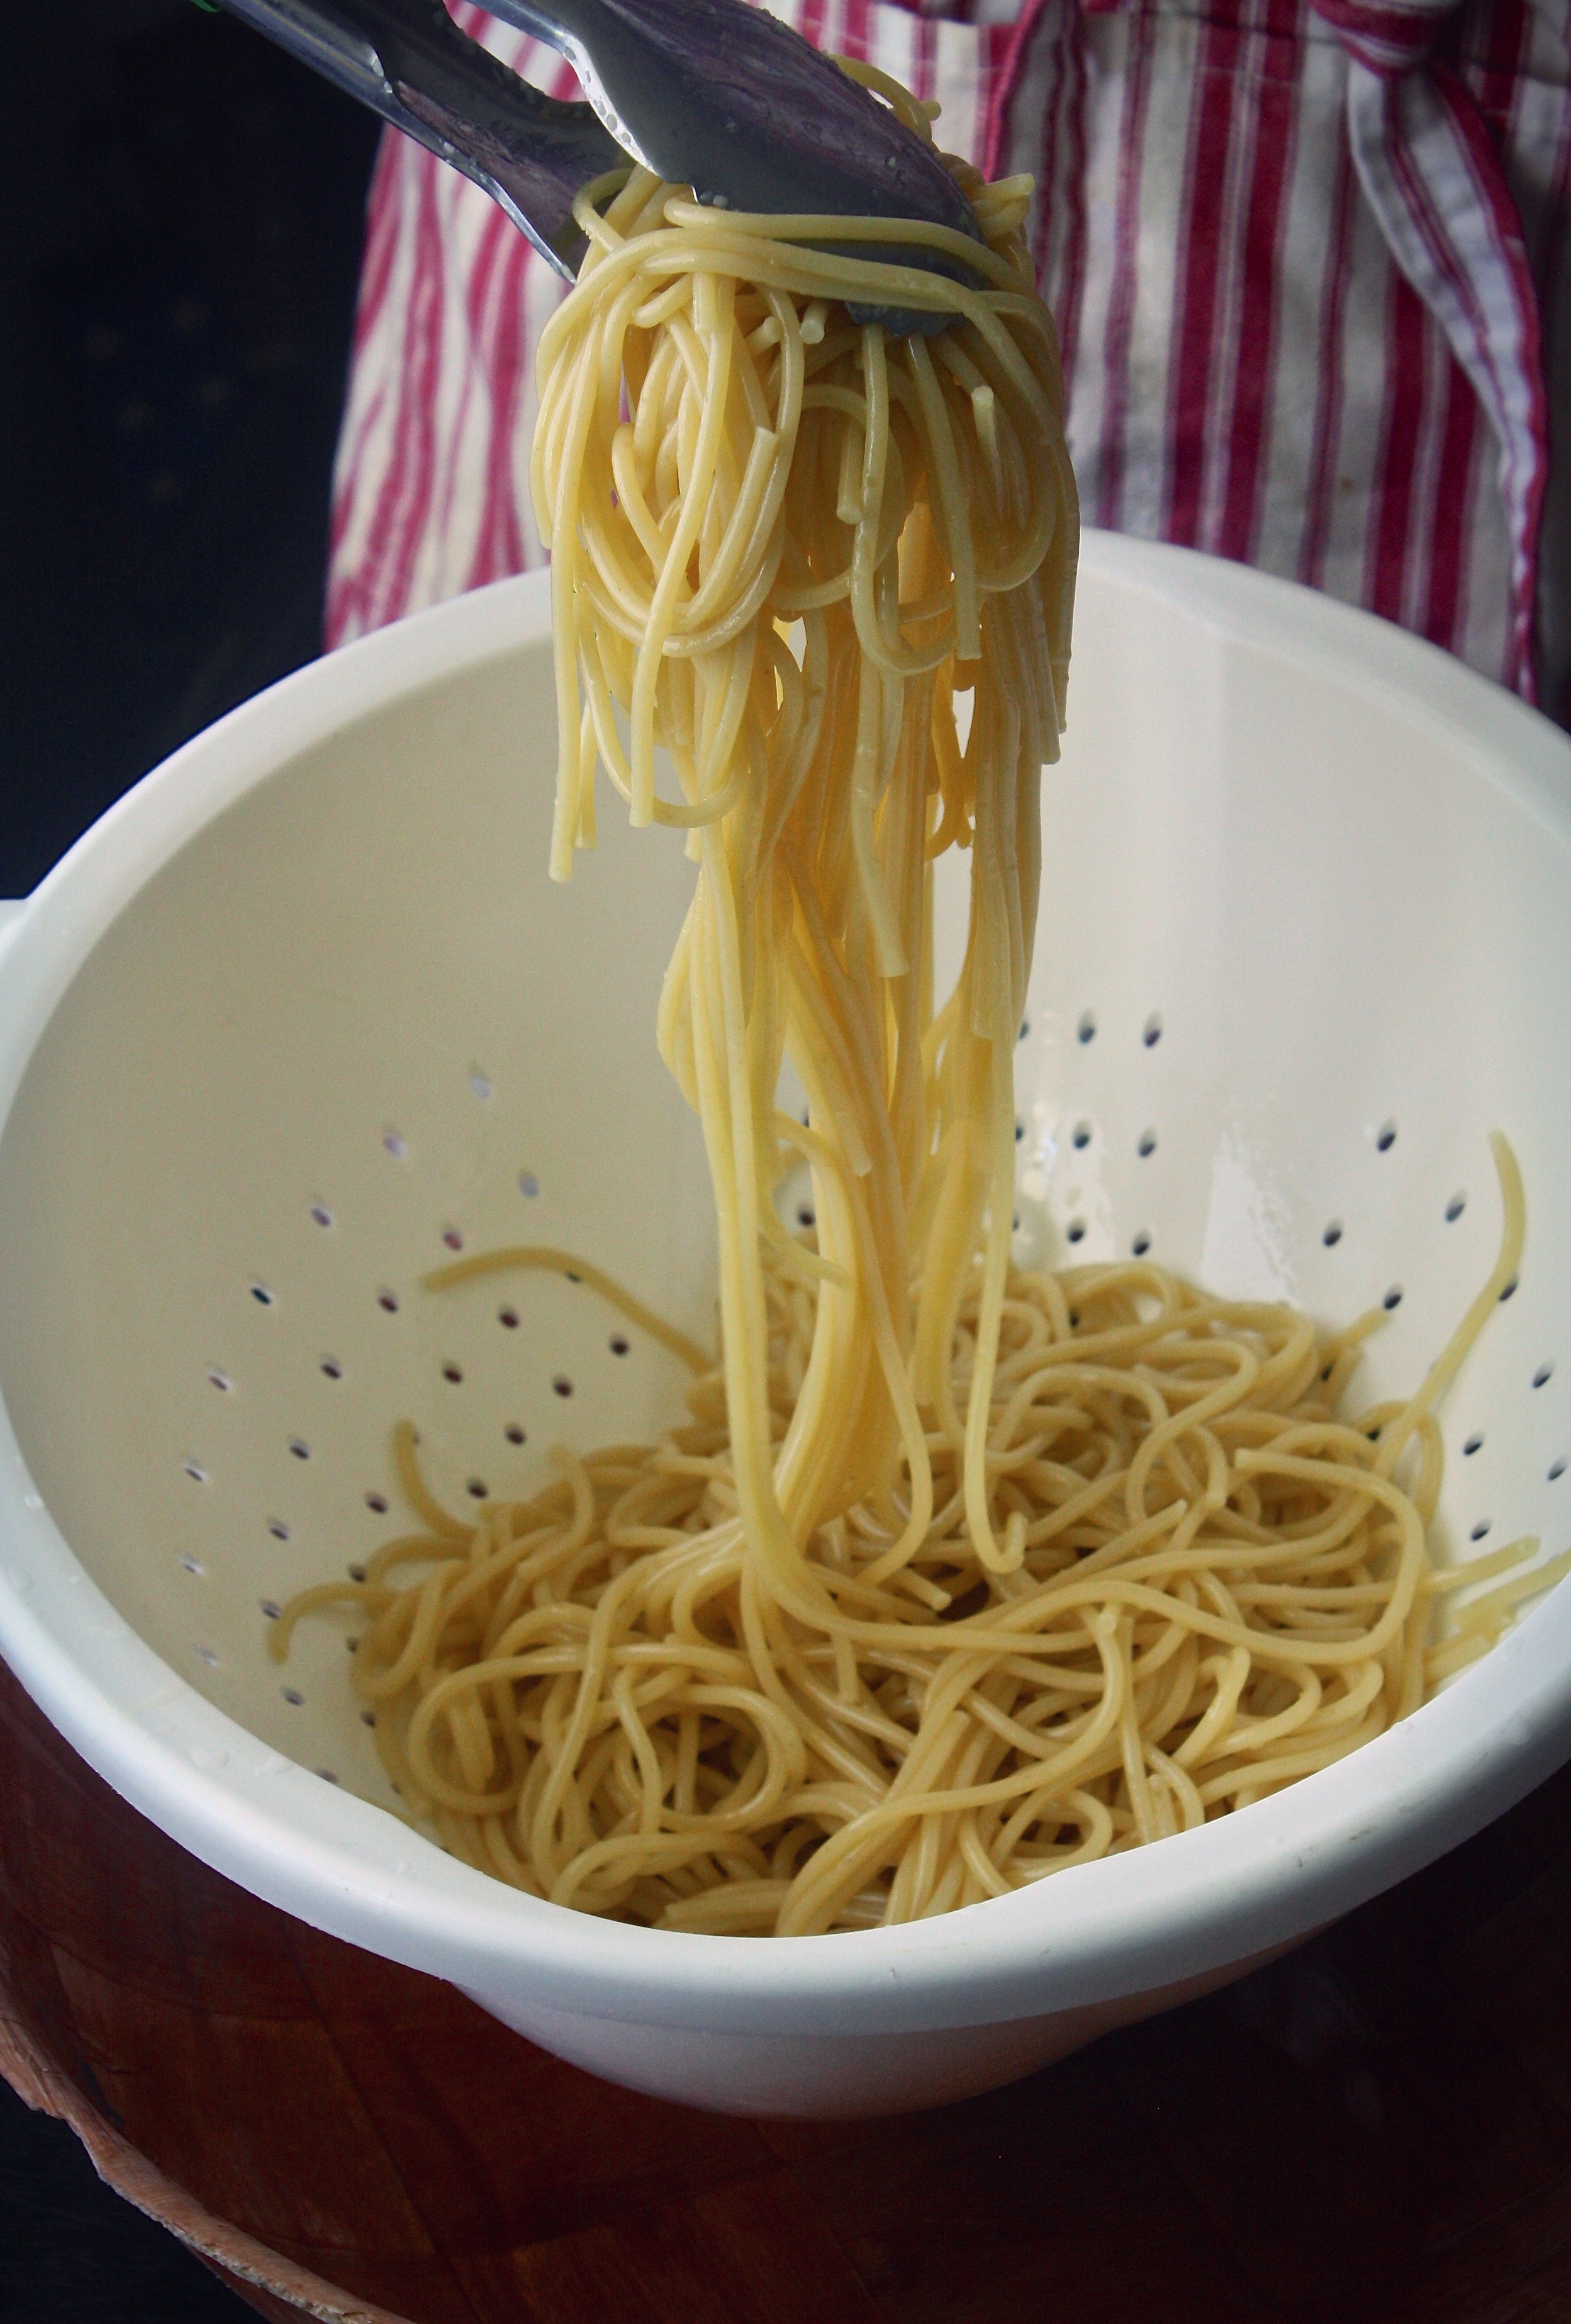
restaurant, dish, food, cooking, ingredient, produce, menu, fresh, kitchen, italy, lunch, cuisine, pasta, noodle, freshness, asian food, cooked, dinner, spaghetti, italian, traditional, soba, vermicelli, italian food, chinese noodles, prongs, carbonara, bucatini, pici